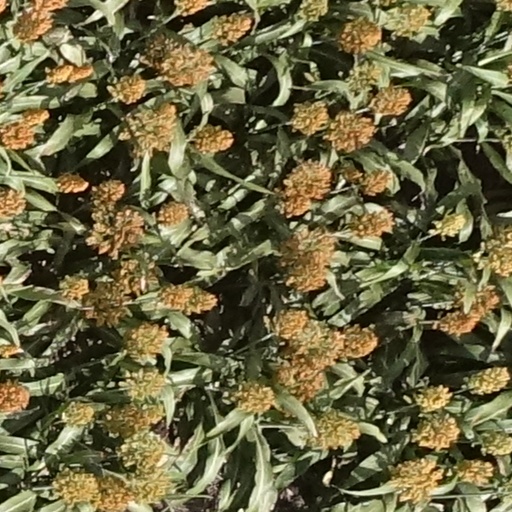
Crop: sorghum